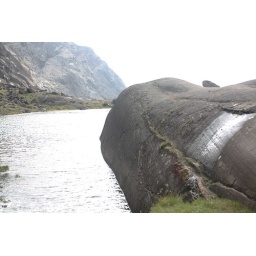
Loch in Coire Lagan and the rounded rock features ground in to shape by the the Coire Lagan glacier during the last Ice Age.